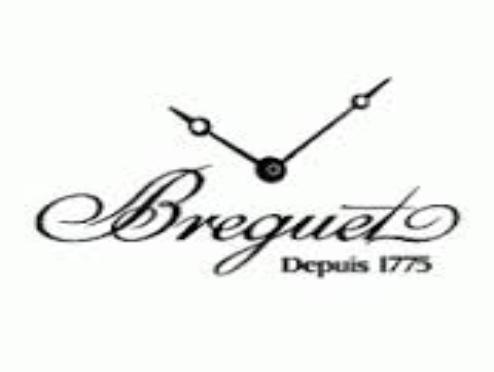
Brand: Breguet
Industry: Electronic